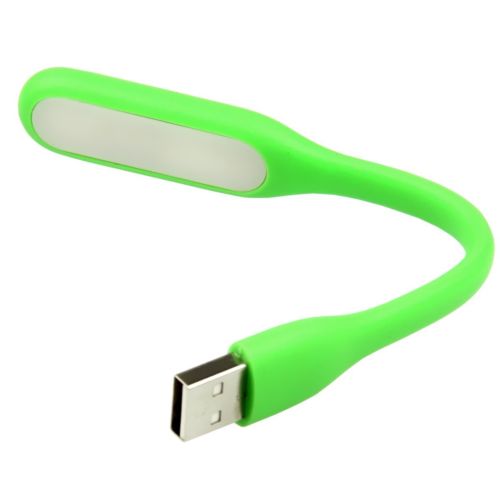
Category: lamp